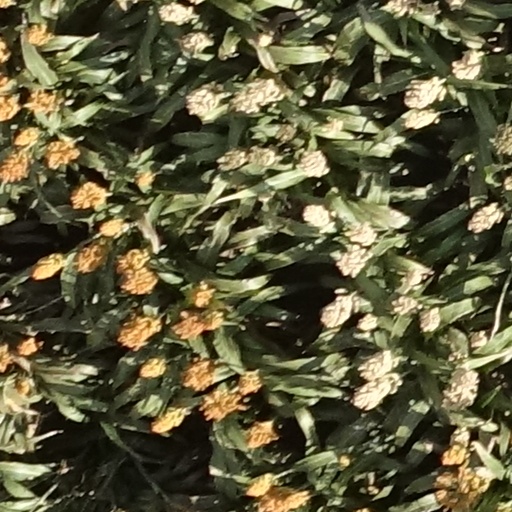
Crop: sorghum